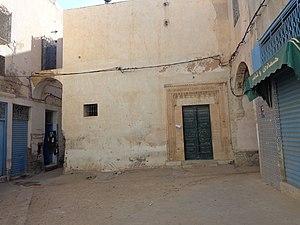
Le mausolée Sidi Ali Ennouri, dit aussi zaouiet Sidi Ali Ennouri ou encore Az-zaouiya An-nouriya, est l'une des zaouïas les plus connues de la médina de Sfax et le siège d'une confrérie soufie.